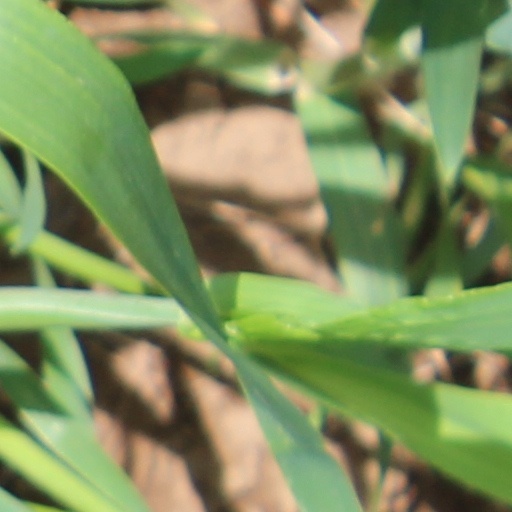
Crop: wheat